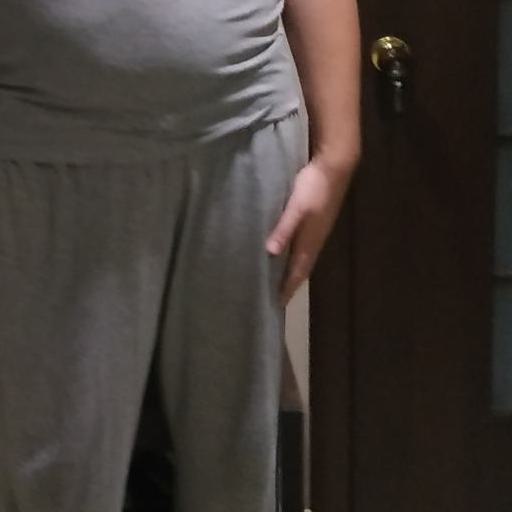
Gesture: no_gesture